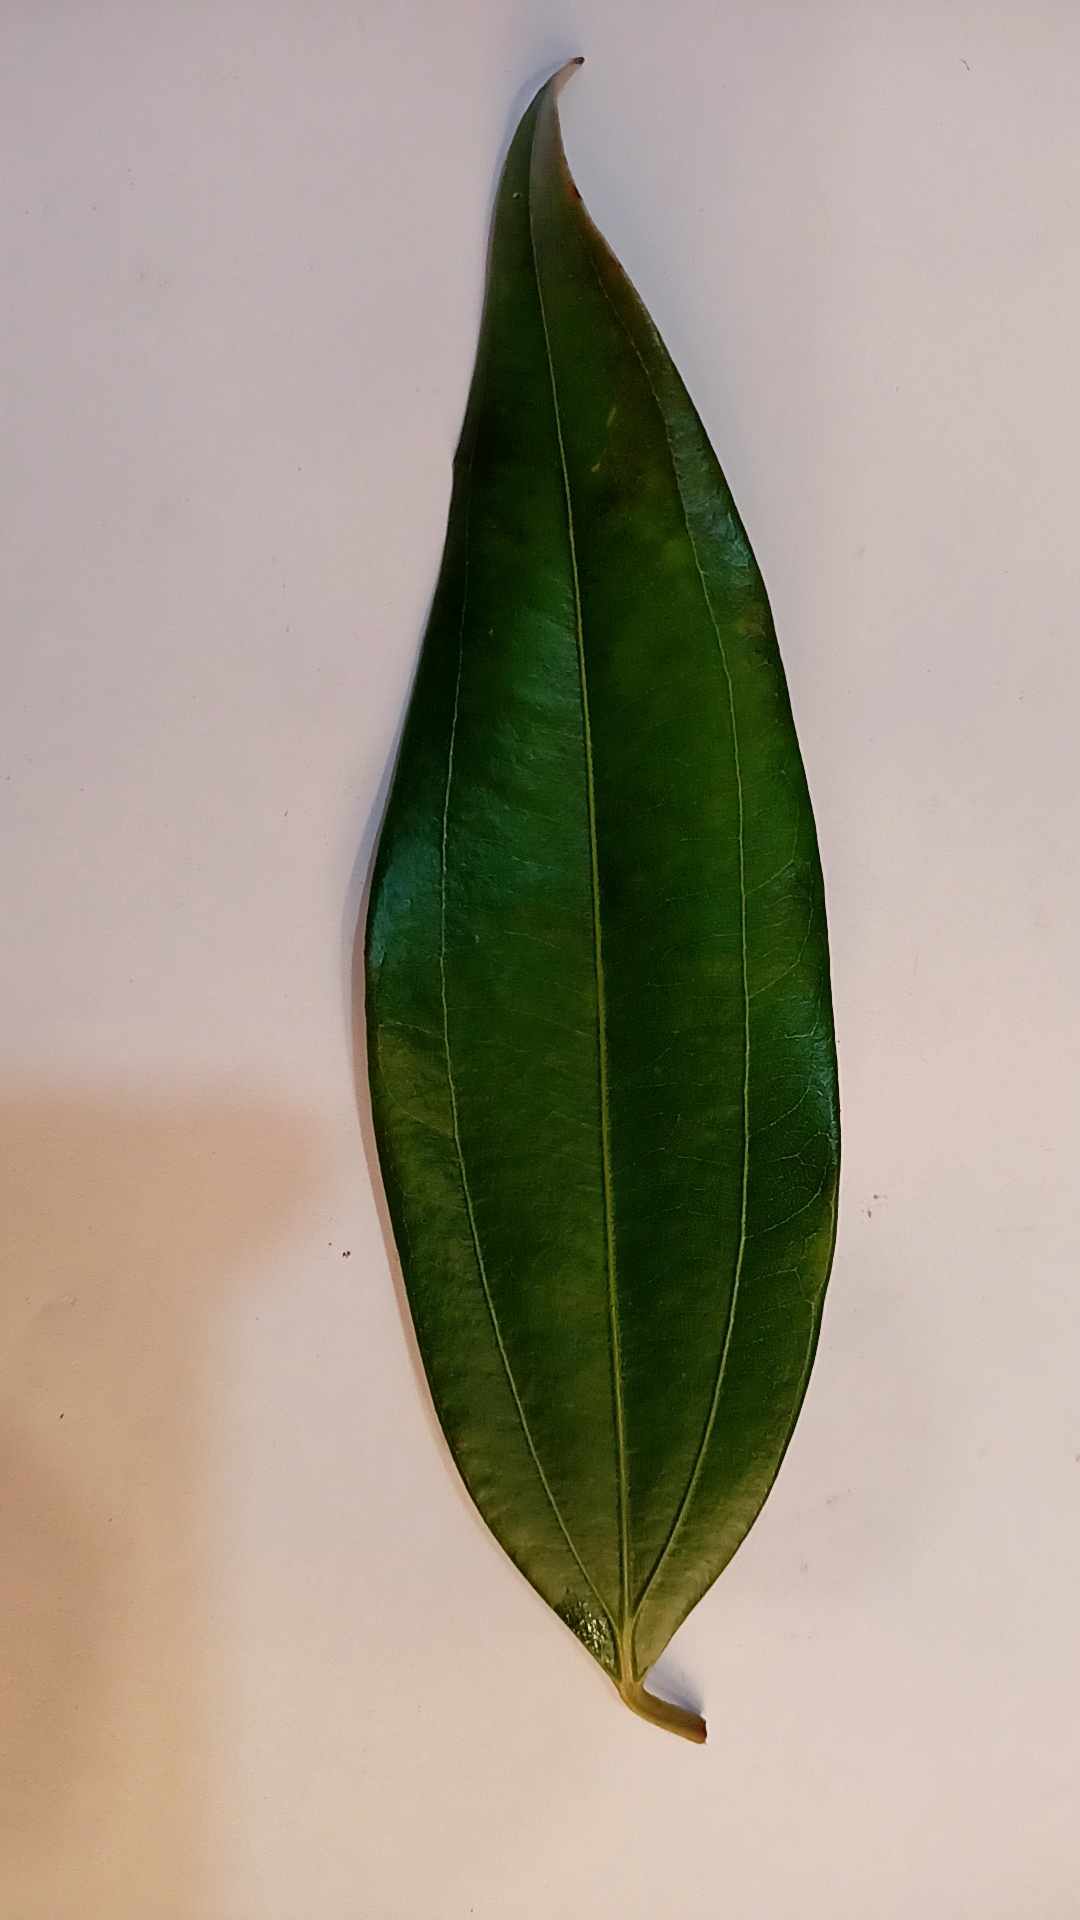
Label: Healthy